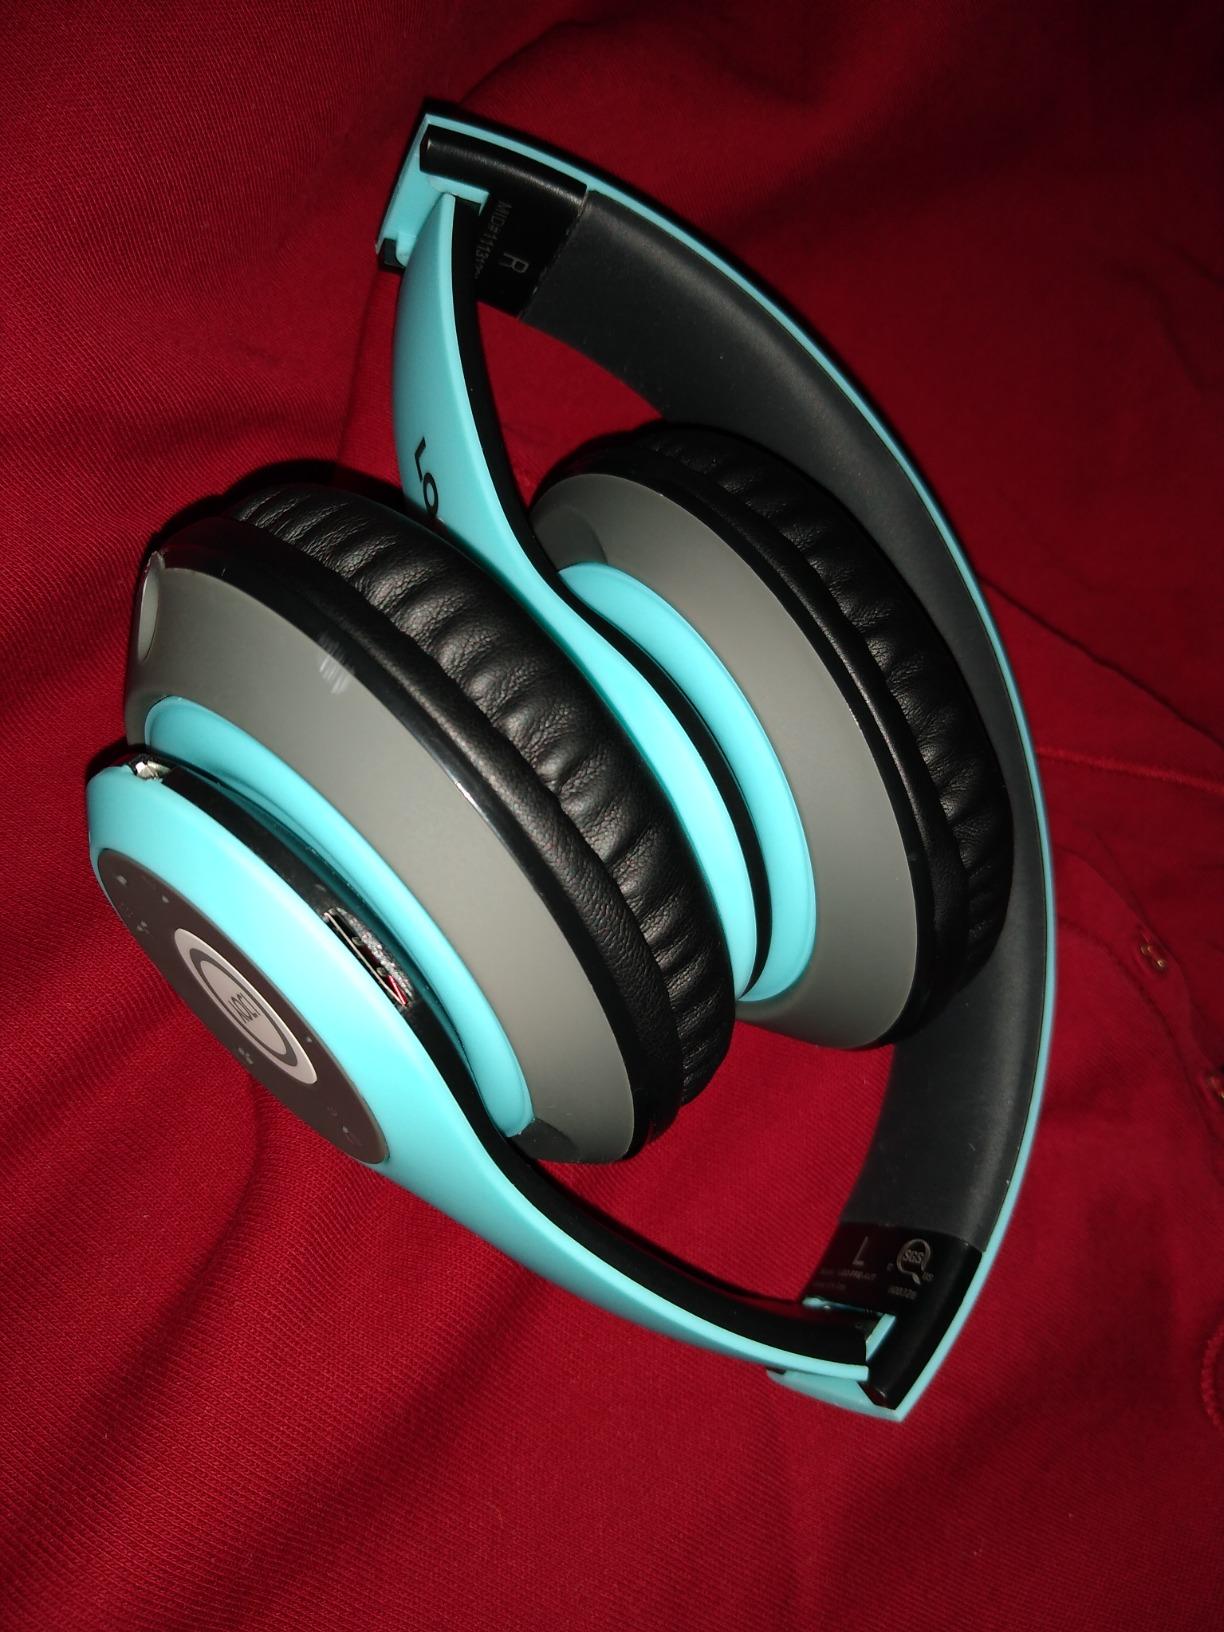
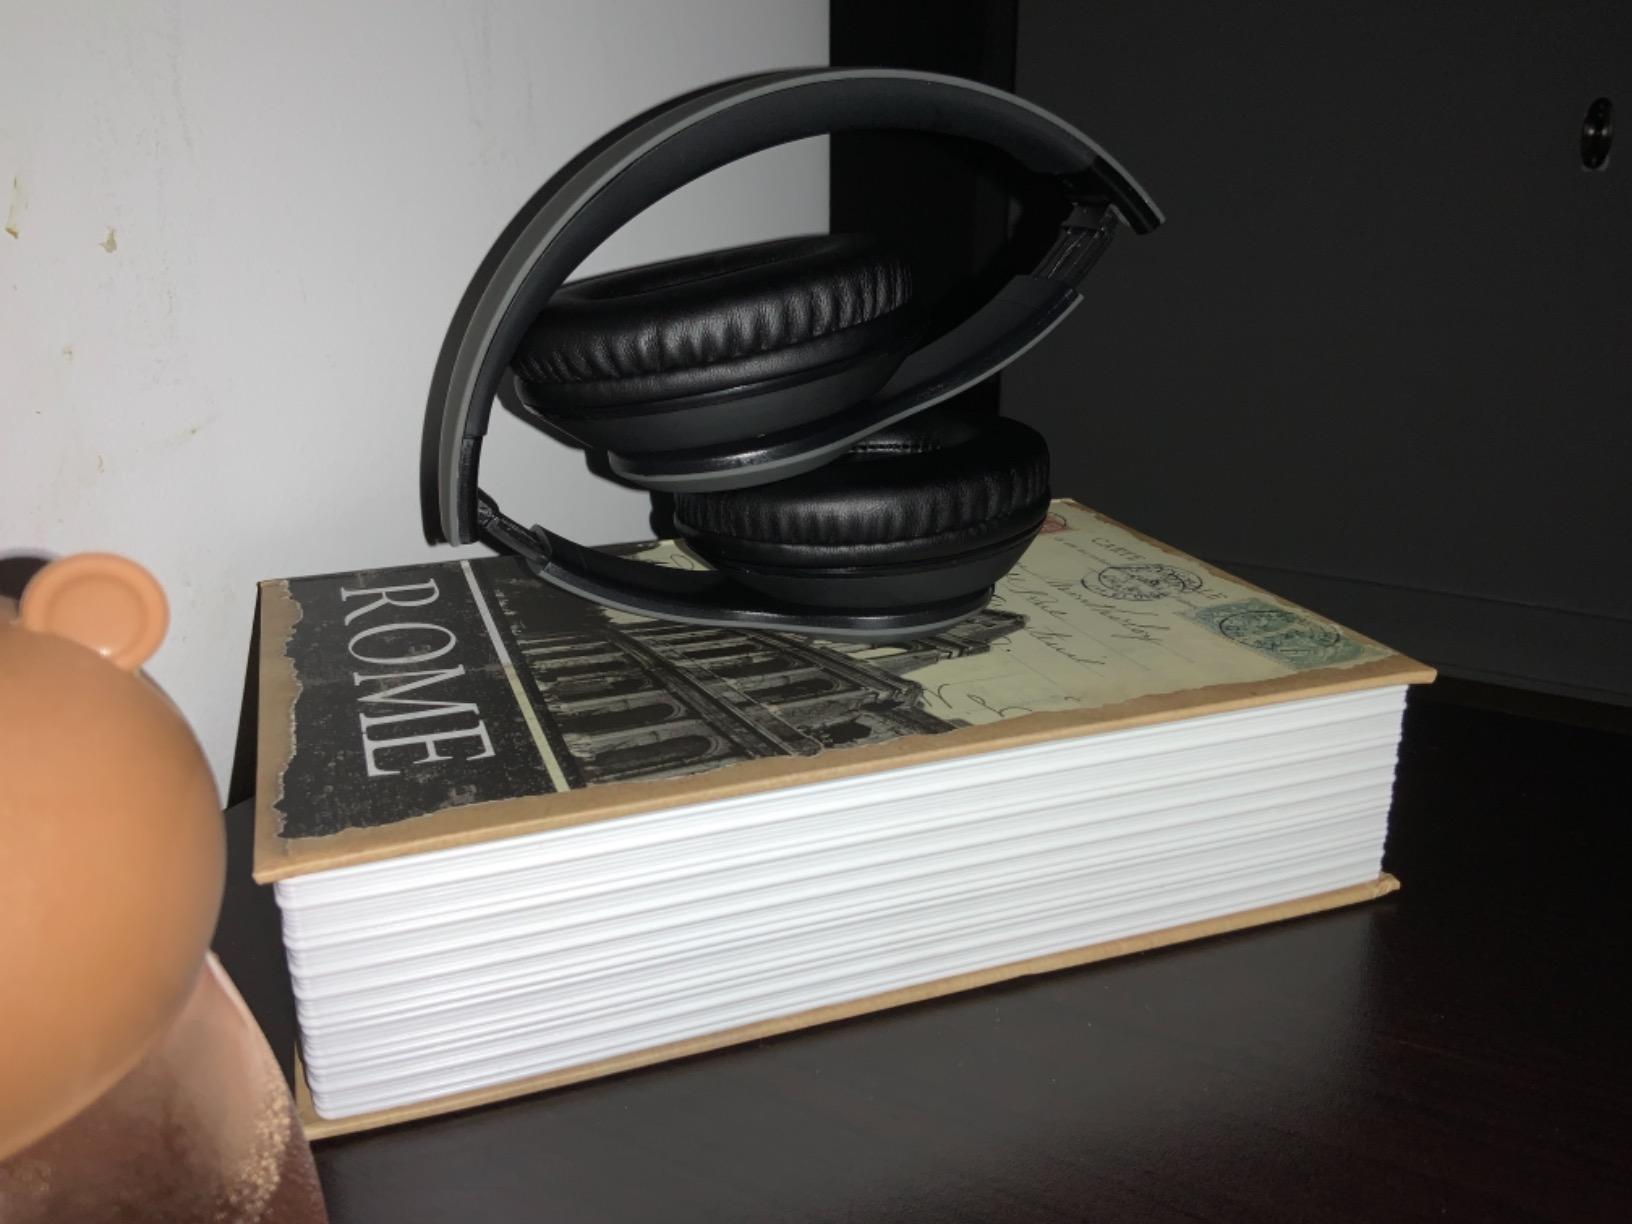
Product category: headphones
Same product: no